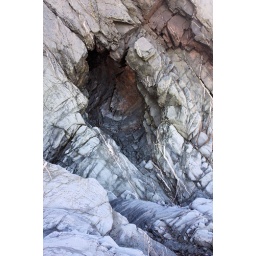
A window formed by water erosion on the bedrock